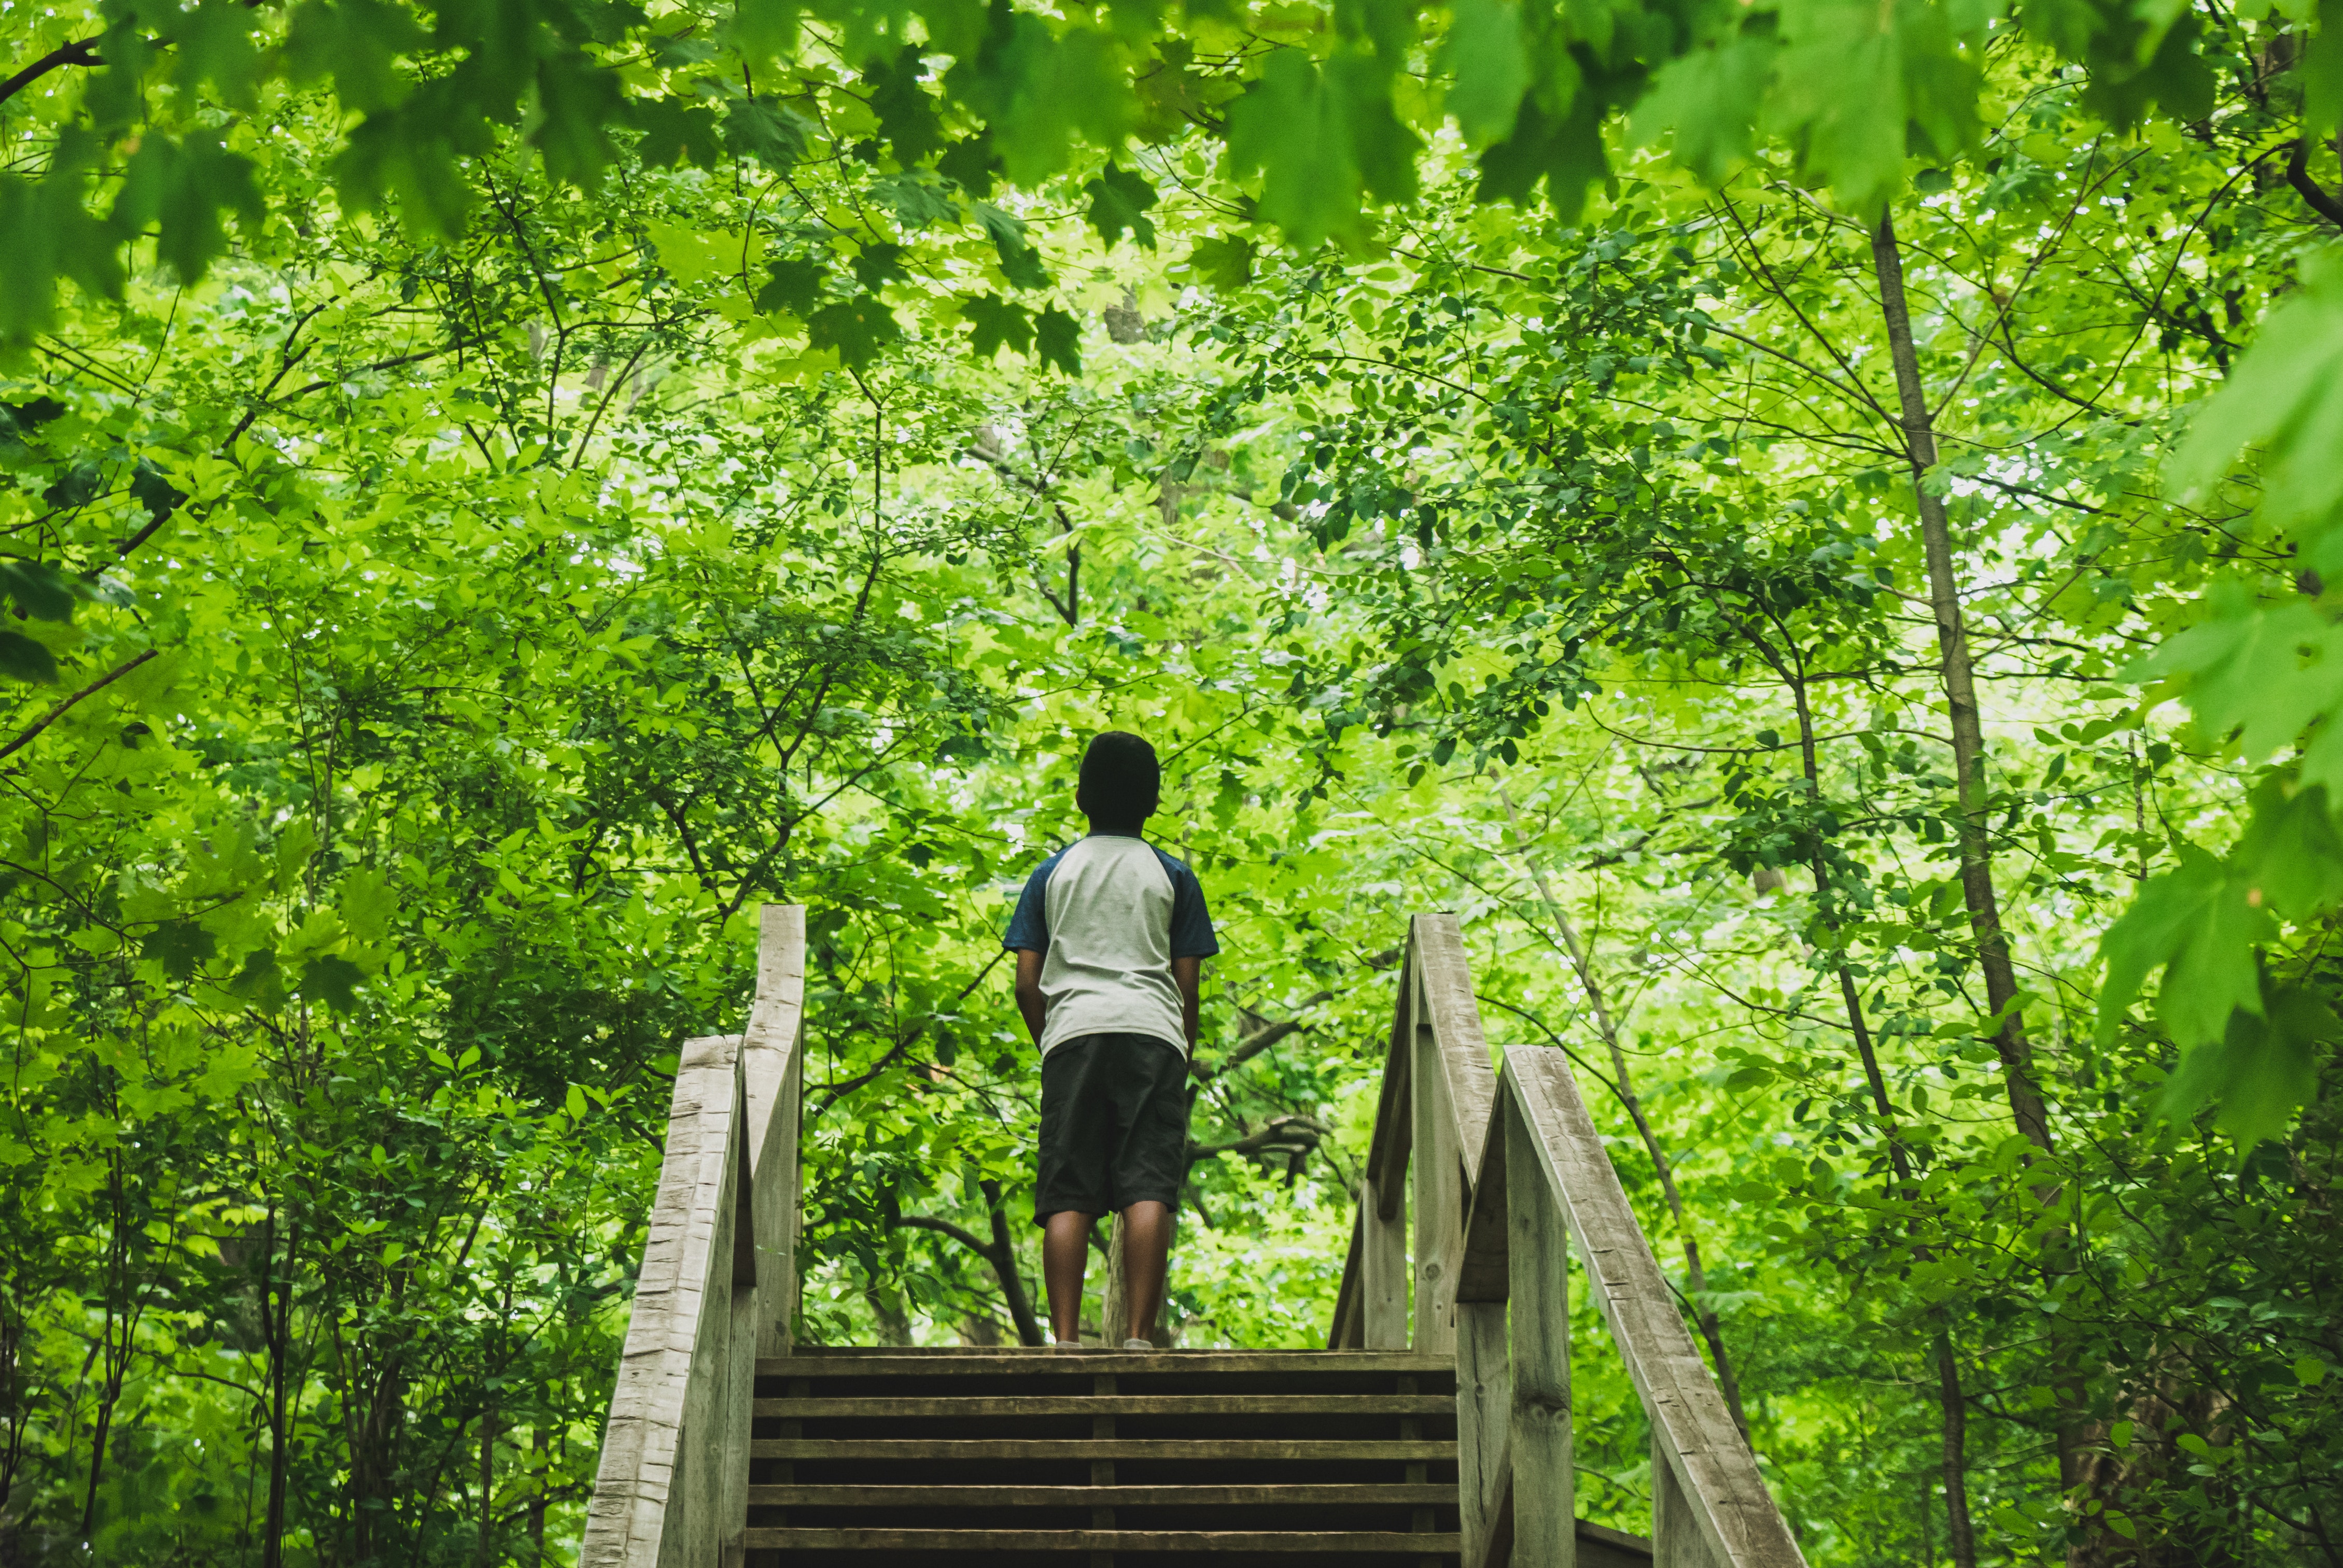
People in nature, green, nature, tree, nature reserve, natural environment, vegetation, forest, natural landscape, valdivian temperate rain forest, old growth forest, jungle, biome, botany, woody plant, plant, leaf, woodland, sunlight, Northern hardwood forest, spring, temperate broadleaf and mixed forest, rainforest, trail, state park, leisure, grove, walkway